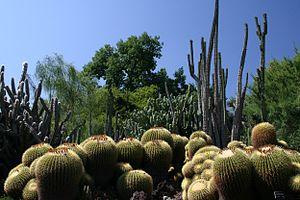
Jardin du désert. 日本語: デザート・ガーデン. Türkçe: Çöl Bahçesi.
La Bibliothèque Huntington est un centre d'enseignement et de recherche créé par Henry E. Huntington et Arabella Huntington à San Marino, en Californie, aux États-Unis. En plus de la bibliothèque, le site abrite une importante collection de portraits anglais et de meubles français du XVIIIᵉ siècle. Les jardins botaniques disposent de la plus grande collection de cycas d'Amérique du Nord.